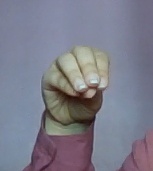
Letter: ha